1975 Calabrian regional election

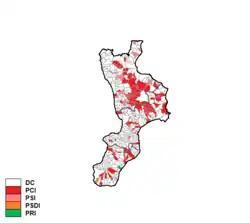
Largest party by municipality

Christian Democracy was by far the largest party and Christian Democrat Pasquale Perugini formed a government with the support of the Italian Socialist Party and the other minor centre-left parties (Organic Centre-left). Perugini was replaced by Aldo Ferrara in 1976.